Hukbalahap

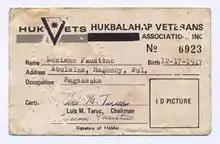
Hukbalahap veteran's card

The Hukbalahap movement has deep roots in the Spanish "encomienda", a system of grants to reward soldiers who had conquered New Spain, established in 1570. This developed into a system of exploitation. In the 19th century, Filipino landlordism, under the Spanish colonization, arose further abuses.